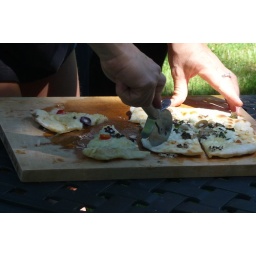
Lunck break: pizza baked in the temporary bread oven